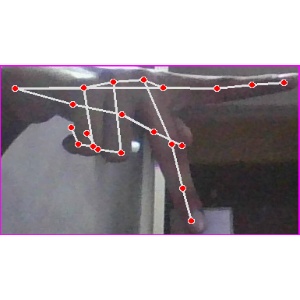
अक्षर: प